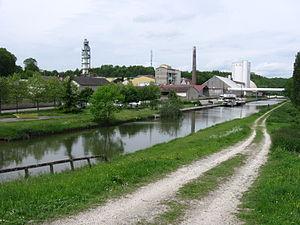
Sucrerie de Souppes et canal du Loing. (département de la Seine-et-Marne, région Île-de-France).
Souppes-sur-Loing est une commune française située dans le département de Seine-et-Marne en région Île-de-France.